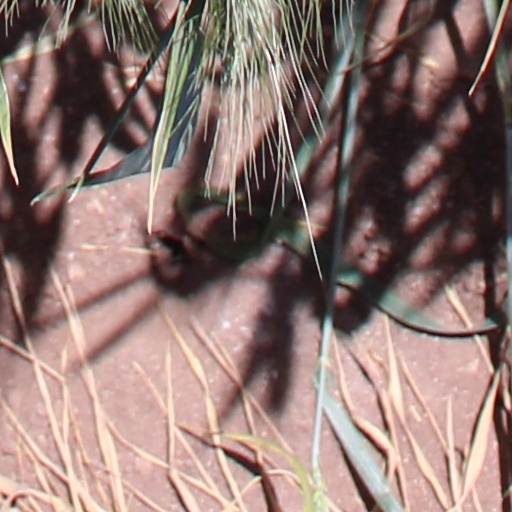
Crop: wheat